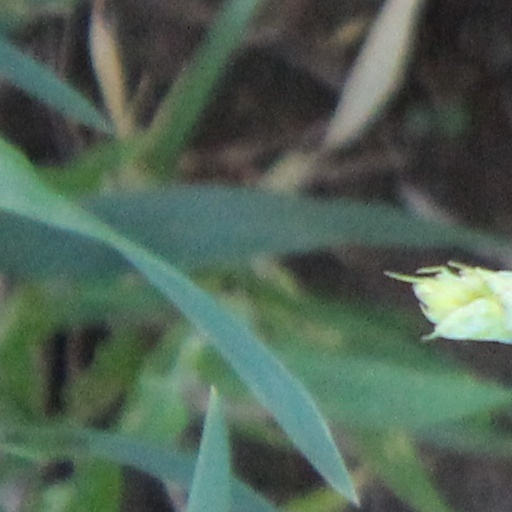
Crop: wheat